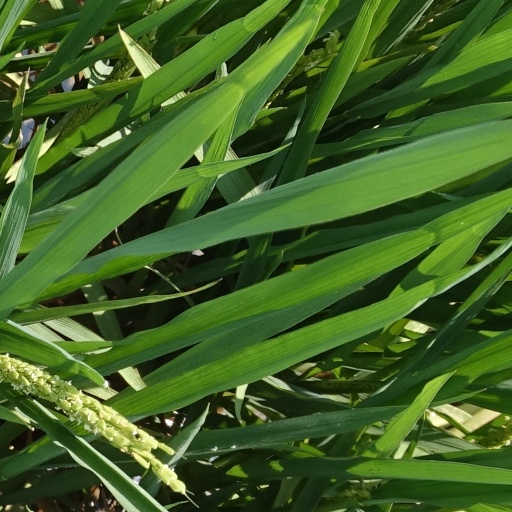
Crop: rice